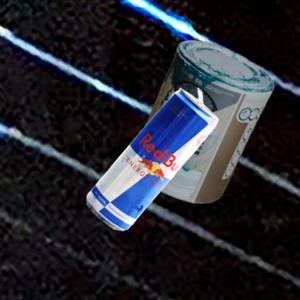
Label: cans